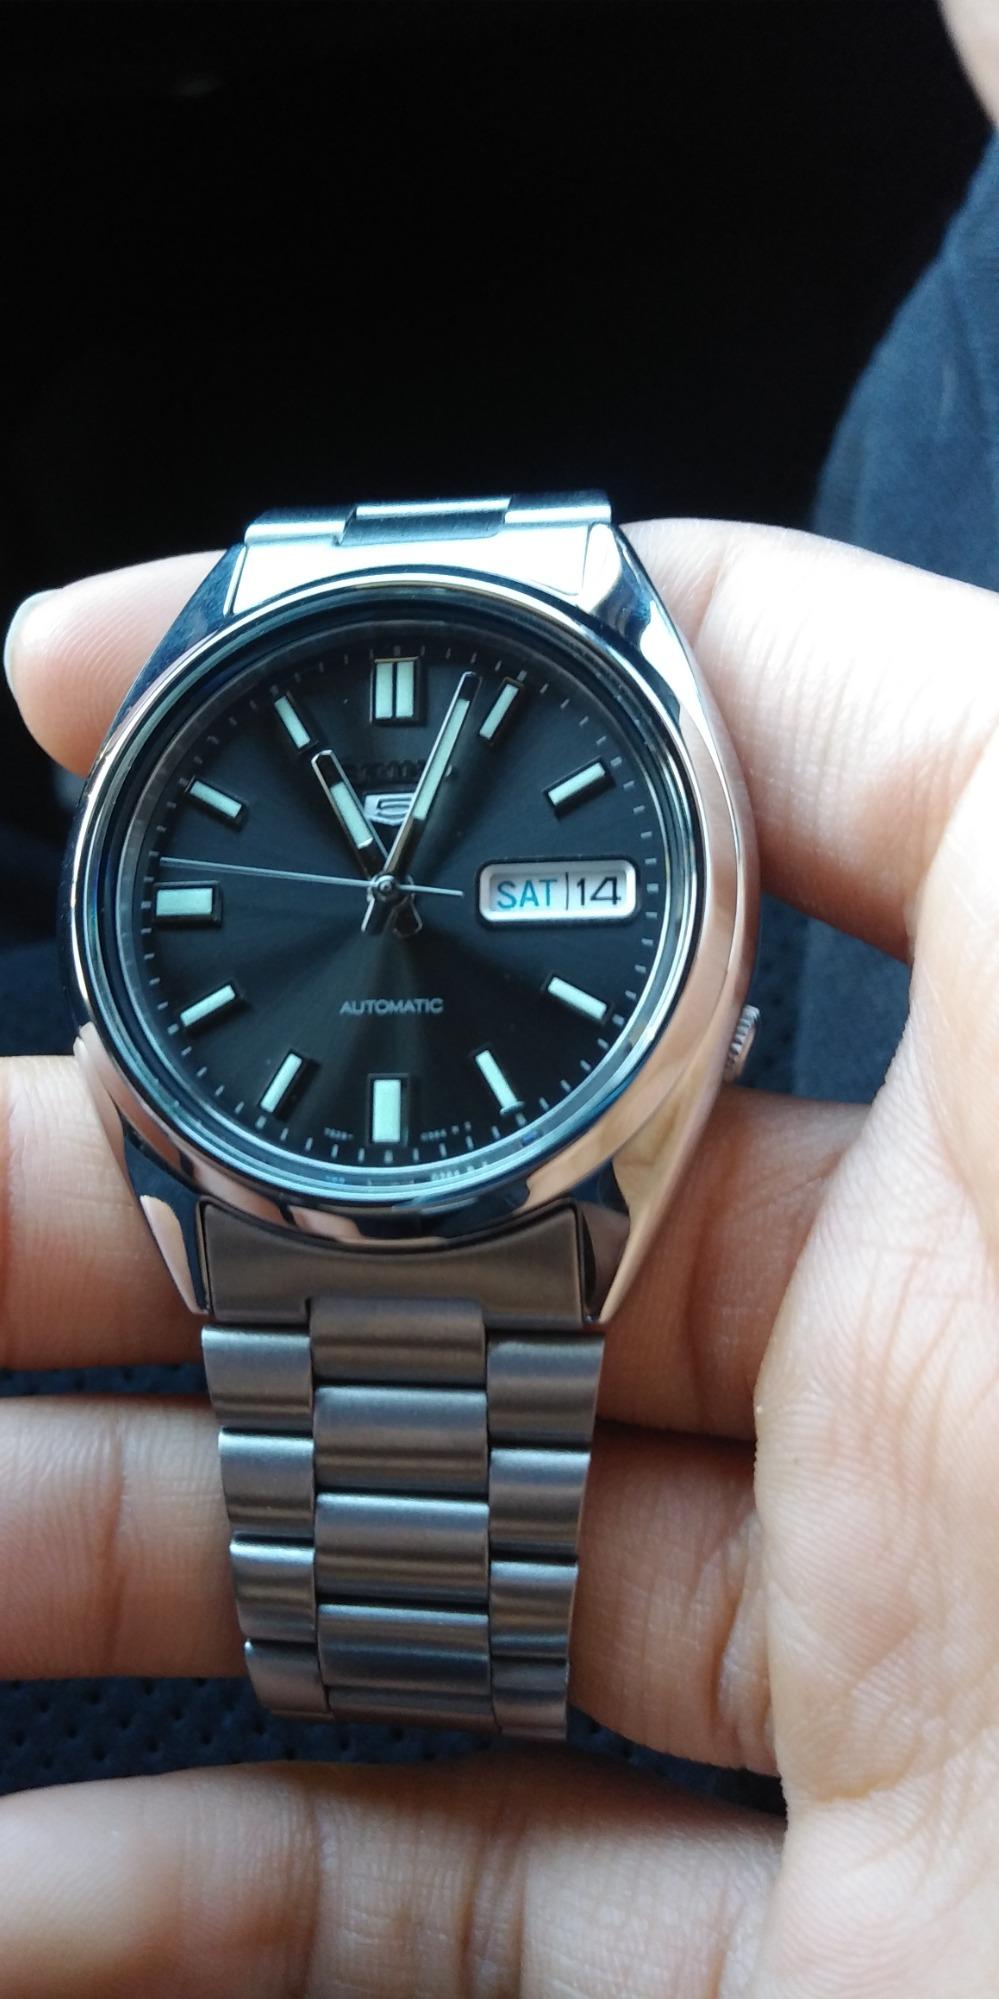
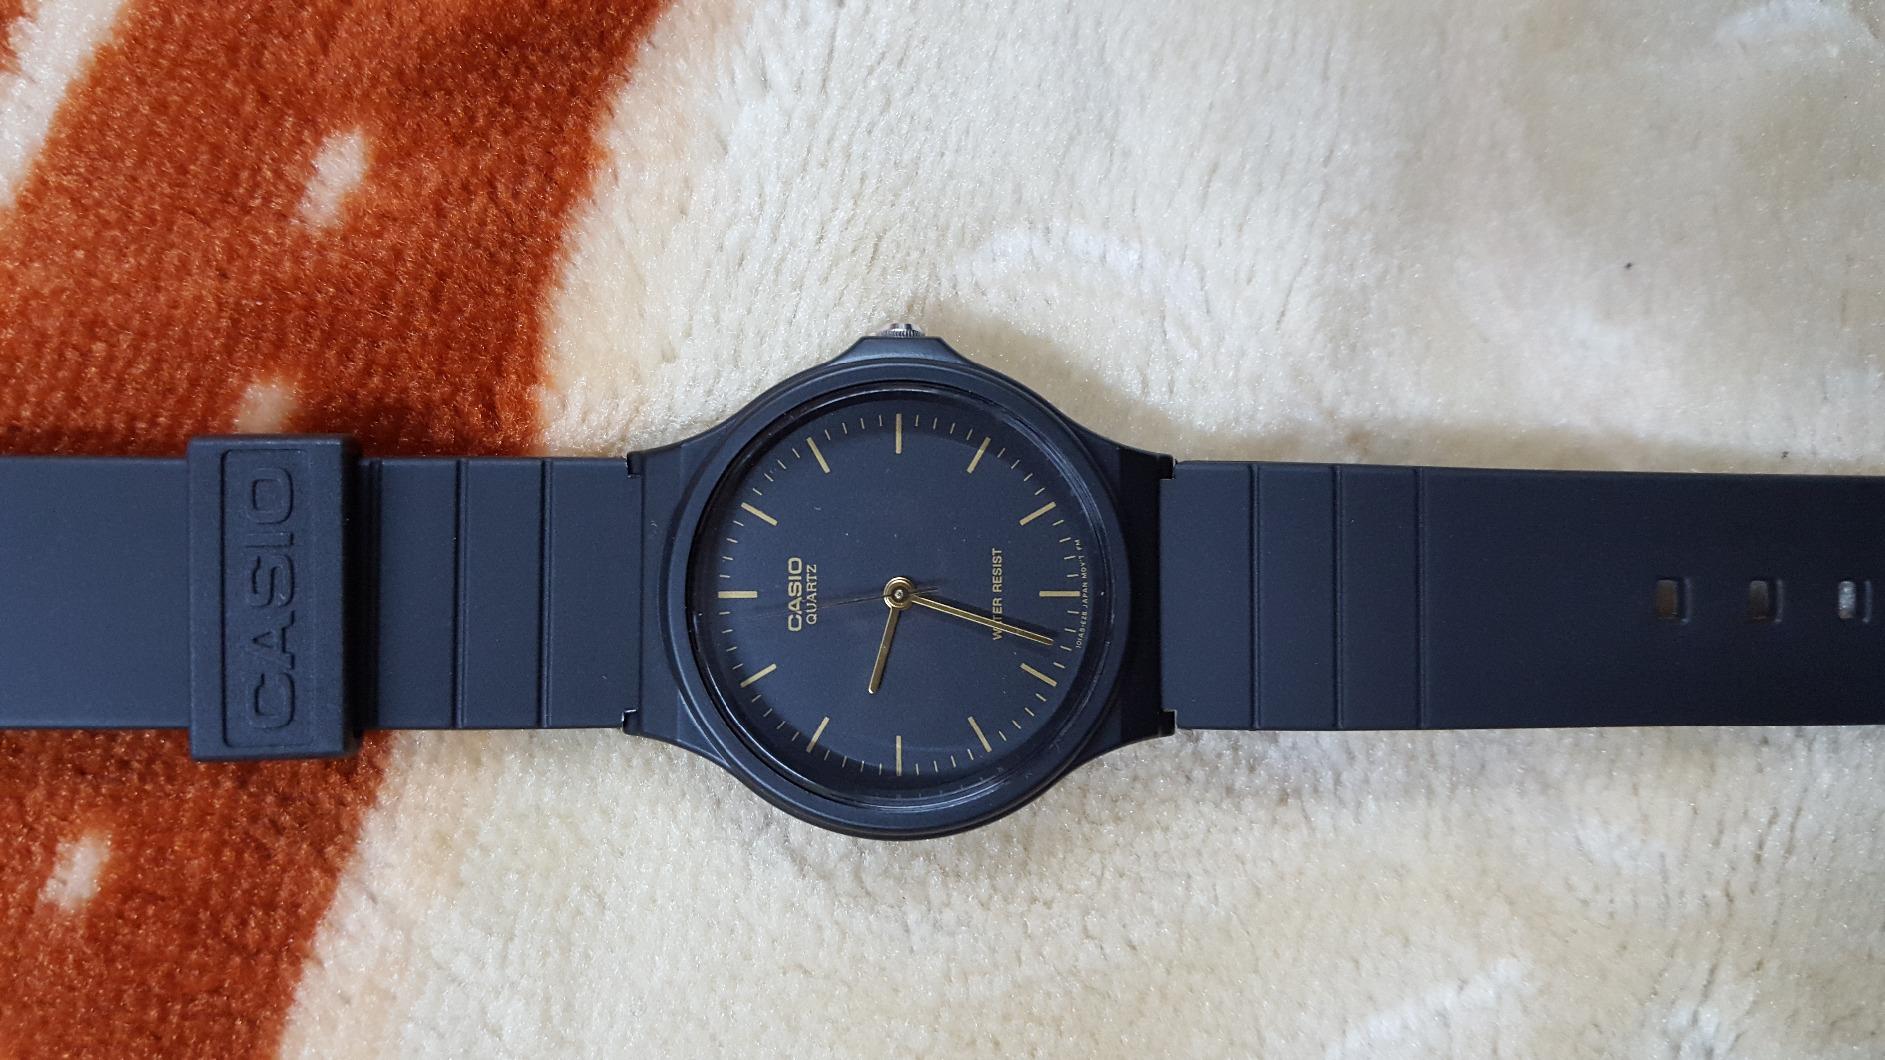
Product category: accessories_watch
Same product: no